Meiolania

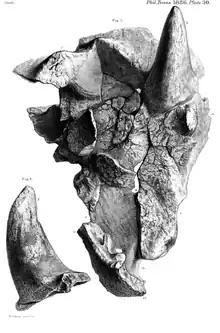
The holotype skull

In 1884 turtle fossils once again found their way into the possession of FitzGerald, who proceeded to send the remains to Owen in London. It is noted that the collection of "Meiolania" remains seemingly reached a highpoint around this time, yet was poorly recorded in contrast to the well known history of less prolific expeditions. Multiple researchers appear to have been actively collecting turtle fossils at the time, including FitzGerald and Wilkinson who were seemingly unaware of each other's efforts despite working for the same institution. In London meanwhile, Owen noted that the fossils of Lord Howe Island were similar to a skull discovered several years prior in Queensland, which he had attributed to the giant squamate "Megalania" (at the time thought to be a giant relative of the thorny devil rather than a monitor lizard). What has been noted as strange about Owen's conclusion is that he identified the fossils as those of a lizard despite the fact that multiple researchers in correspondence with him had already recognized them as belonging to a turtle. Owen saw the discovery of the Lord Howe Island material as evidence for a smaller relative of "Megalania", which he subsequently named "Meiolania". BMNH R675, an incomplete and damaged skull embedded in hardened calcarenite, was chosen to serve as the holotype for the genus and although its precise age and location is not known, Eugene S. Gaffney suggests it may have come from the 100,000 to 120,000 year old rocks of Ned's Beach. The fossils were originally assigned to two distinct species, "M. platyceps" and "M. minor", tho the latter has since then been sunk into "M. platyceps".